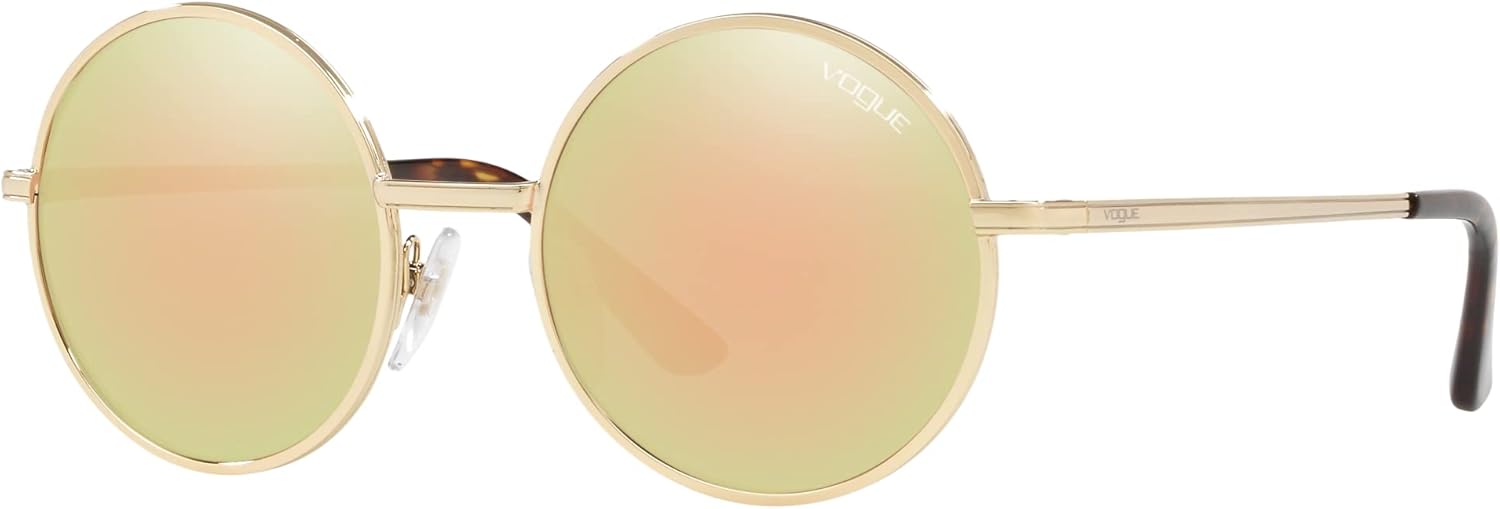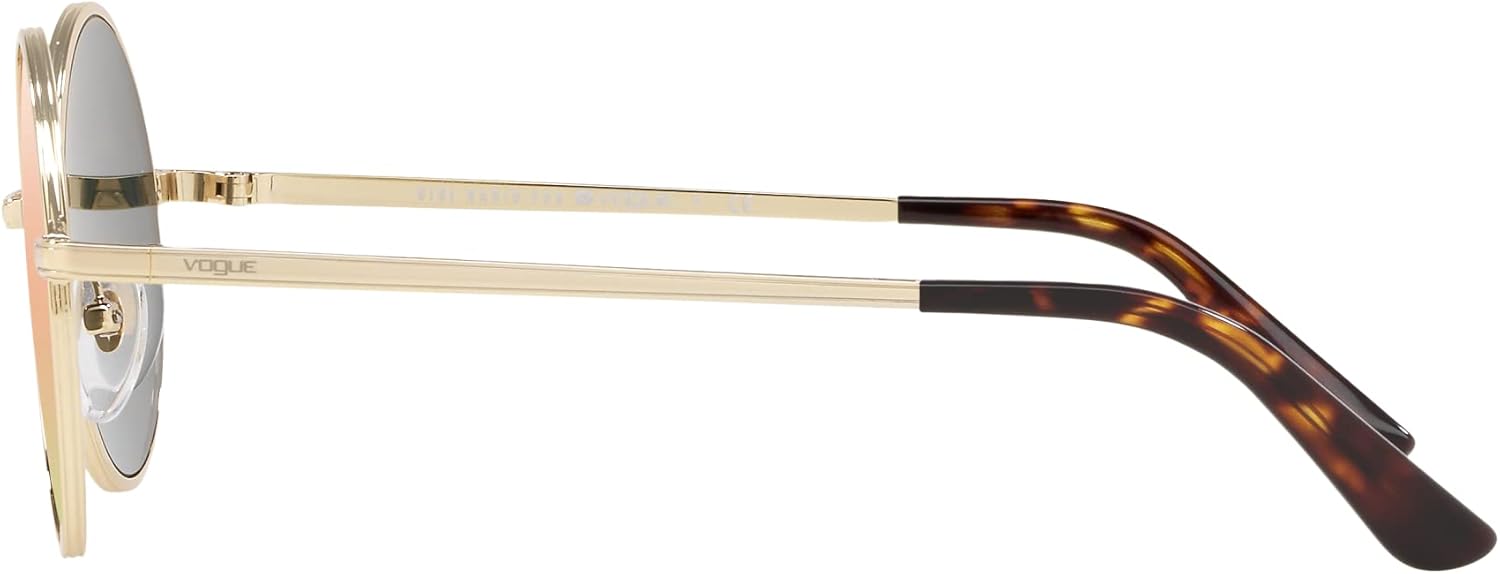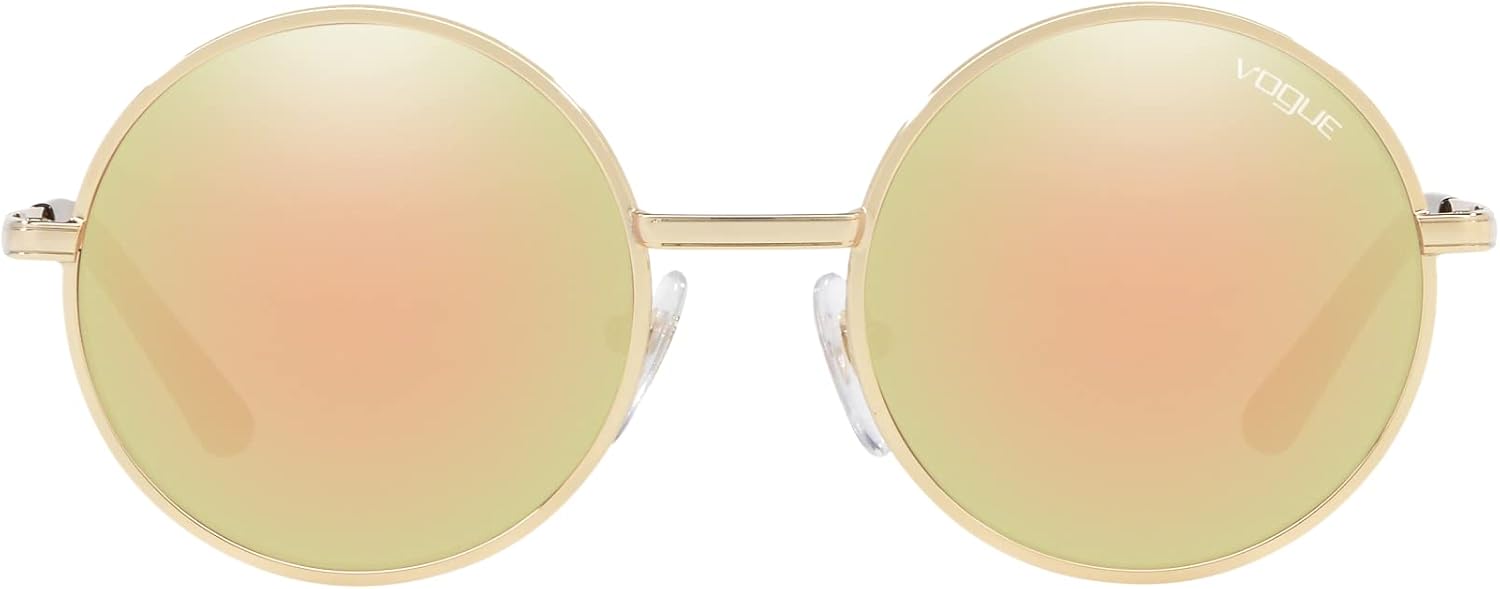
Vogue Eyewear Women's Vo4085s Round Sunglasses
Category: AMAZON FASHION
Designed for women who love boho-glam style with a playful edge, the Vogue Eyewear VO4085S sunglasses feature a trend right round metal frame with deeper rim profiles and flat lenses in soft bi-gradient or mirror shades. Available in an array of colorful frame colors including gold and pink and lens color options, these Vogue Eyewear sunglasses are a playful and contemporary update to a retro style. The lenses are coated with 100% UV protection to protect your eyes from all harmful UV rays and the temples. Each pair of Vogue Eyewear sunglasses for women come with a case and lens cleaning cloth to clean and protect your sunglasses. Vogue Eyewear sunglasses sold by authorized sellers, like Amazon.com, are eligible for all manufacturer warranties and guarantees. Vogue is an "A-class, fast-fashion" brand that delivers legitimate fashion values in terms of design, trends, and colors. Vogue sunglasses merge state-of-the-art Italian contemporary design with superior quality and are designed for the young at heart, innovative, glamorous, and open-minded consumer.
Features: Imported | Metal frame | Plastic lens | Non-Polarized | UV Protection Coating coating | Lens width: 50 millimeters | Bridge: 19 millimeters | Arm: 135 millimeters | Frame Type Full Rim | Not Polarized | Product Dimensions: 50 / 19 / 135 | Frames have a direct impact on your face shape - to give balance and proportions to the face, the frame shape should be in contrast with the face shape. This Round model looks best on Oval-Square faces